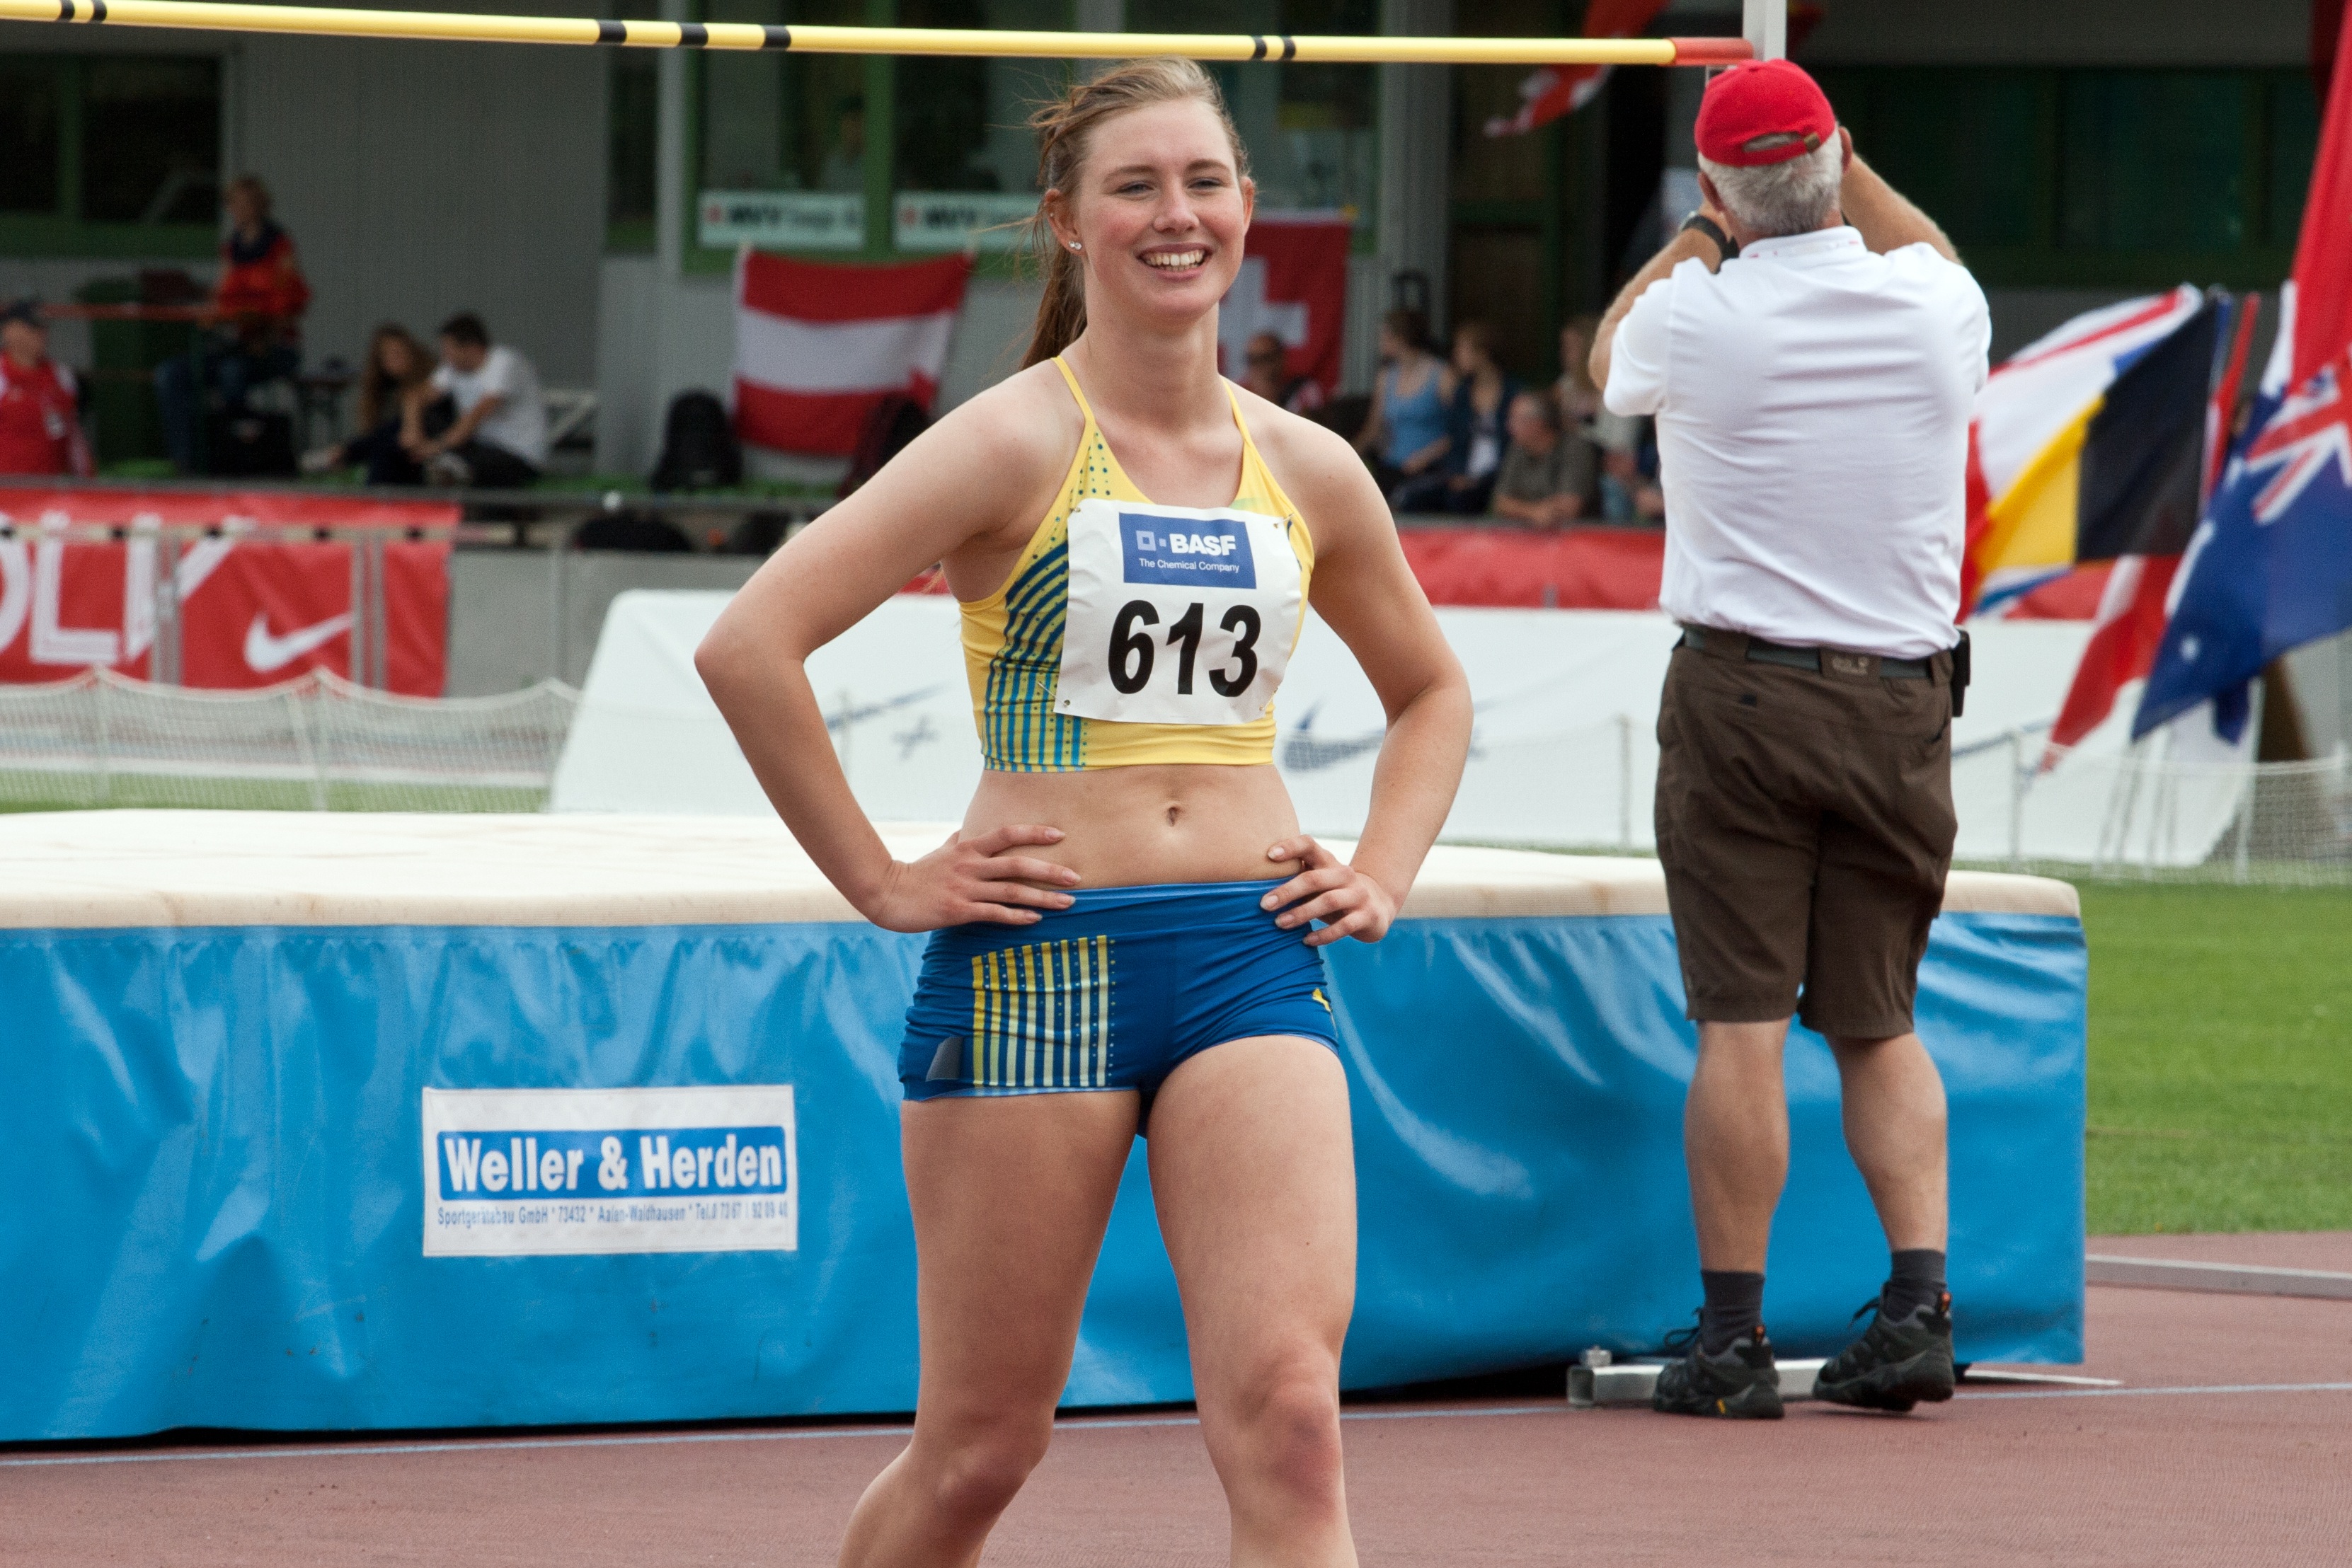
sport, jumping, sports, championship, endurance, athletics, sprint, junior gala mannheim, human action, endurance sports, competition event, track and field athletics, high jump, heptathlon, middle distance running, racewalking